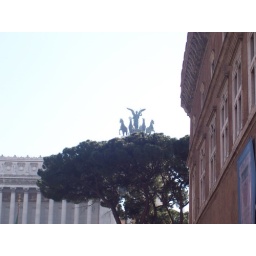
Doesn't it look like the horses are flying above the tree!! Truely amazing